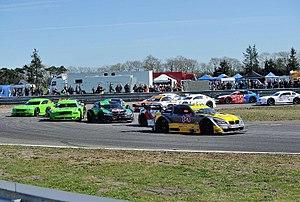
La Mitjet est une catégorie de voitures sportives low cost destinée à participer à des épreuves automobiles, dont le slogan est « la course pour tous ». Dans les compétitions, toutes les voitures sont techniquement identiques et seuls quelques réglages simples peuvent être apportés. Ces autos et compétitions ont été créées par Jean-Philippe Dayraut, pilote professionnel, afin de donner la possibilité à des pilotes amateurs et professionnels de s'adonner aux sports automobiles pour un coût minimum.